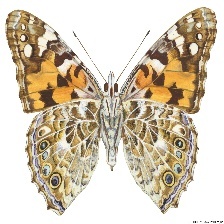
Species: PAINTED LADY
Butterfly family (ImageNet category): admiral